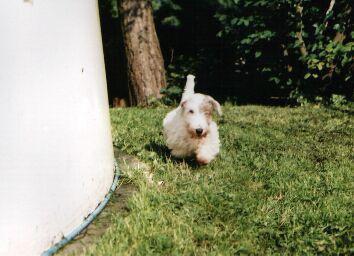
Sealyham_terrier